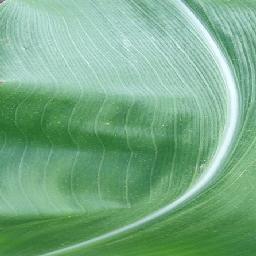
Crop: corn
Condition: (maize)_healthy